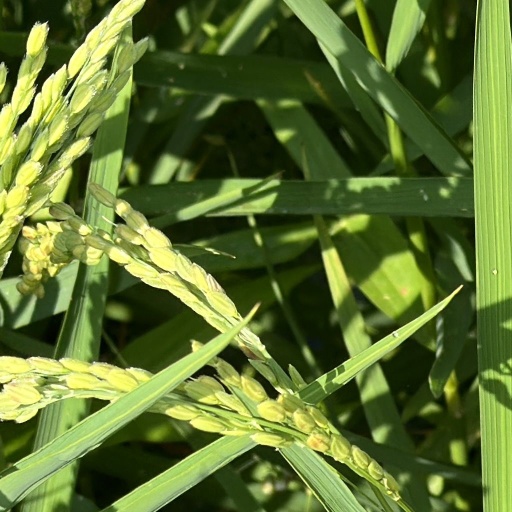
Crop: rice